Architecture of Vancouver

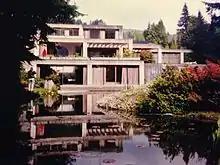
Helmut Eppich house, located in West Vancouver, was designed by Arthur Erickson Architects in the West Coast style. A style popular throughout Greater Vancouver, it utilizes the environment as part of the design.

The architecture of Vancouver and the Greater Vancouver area consists of a variety of modern architectural styles, such as the 20th-century Edwardian and the 21st-century modernist styles. Initially, the city architects embraced styles developed in Europe and the United States, with only limited local variation.